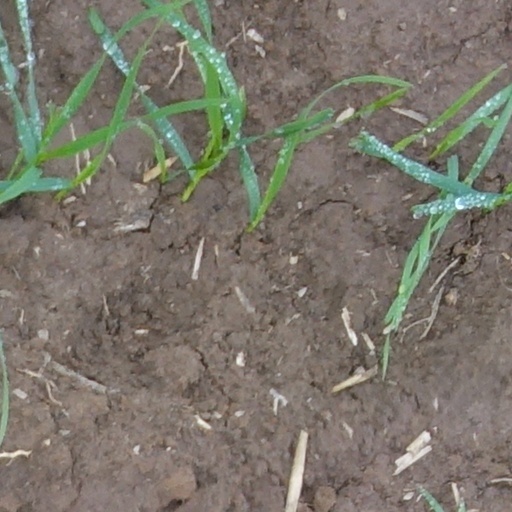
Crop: wheat